Harz

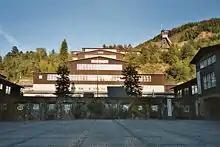
Rammelsberg Mining Museum

Geomorphological processes have led to the formation of caves in the gypsum, dolomite and limestone layers of the Harz. These dripstone caves include Baumann's Cave, the Unicorn Cave, Hermann's Cave, the Iberg Dripstone Cave and, on the southern edge of the Harz, the Heimkehle.